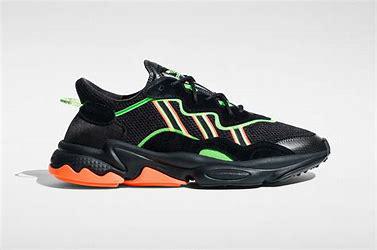
Brand: Adidas
Model: Ozweego